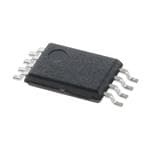
628-S-25C512A0I-T8U4
EEPROM SERIAL EEPROM
Brand: ABLIC
Category: Electronics > Electronics Accessories > Memory > Flash Memory